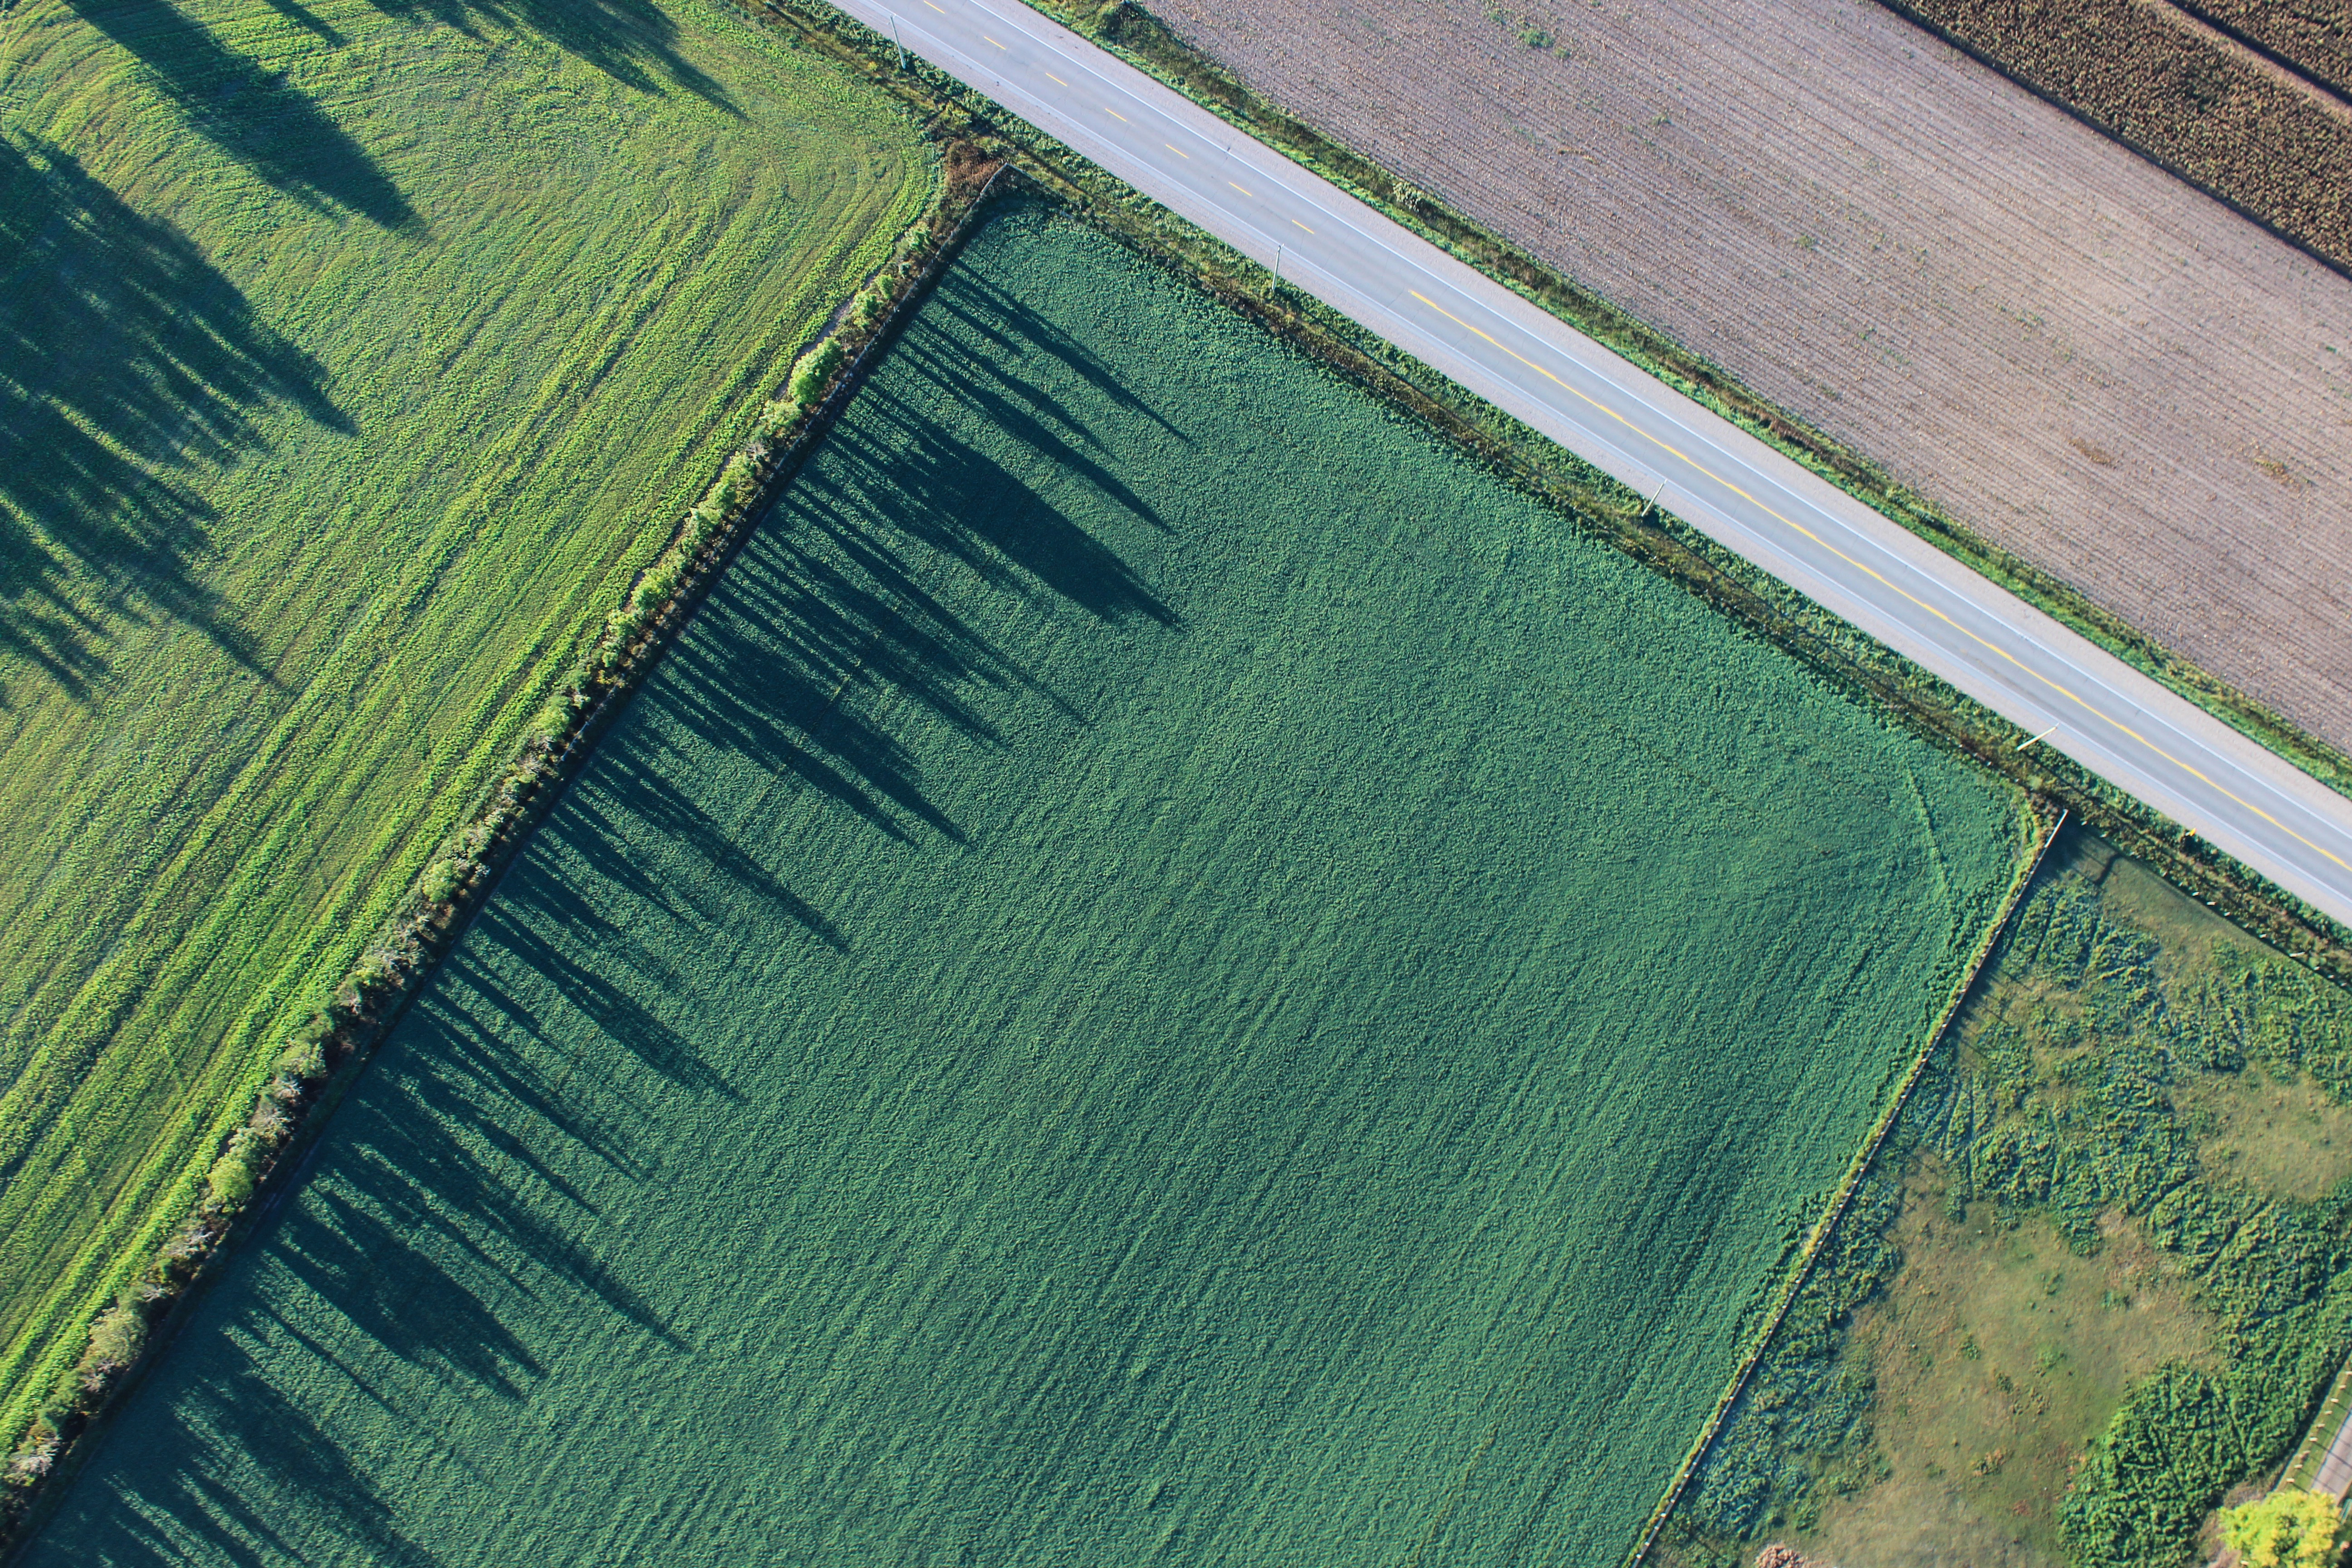
landscape, grass, road, field, farm, lawn, highway, asphalt, walkway, rural, green, soil, reservoir, agriculture, terrain, waterway, farmland, trees, outdoors, shadows, roadway, way, grass land, bird's eye view, flooring, aerial photography, cropland